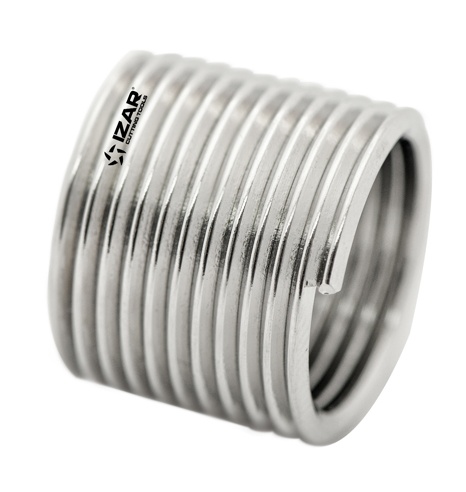
PAST.TN-22-ER-N60-350-500M P620 81506 (ITP8615004)
Brand: Izar
PAST.TN-22-ER-N60-350-500M P620 81506
Category: Hardware > Hardware Accessories > Coils > Extension Coils